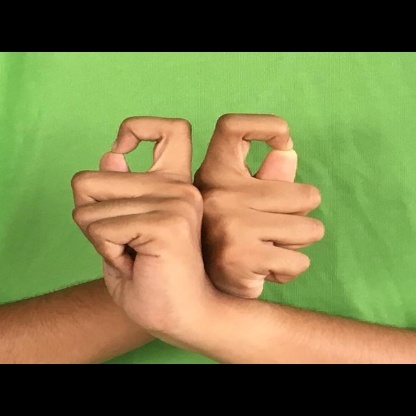
Mudra: Berunda